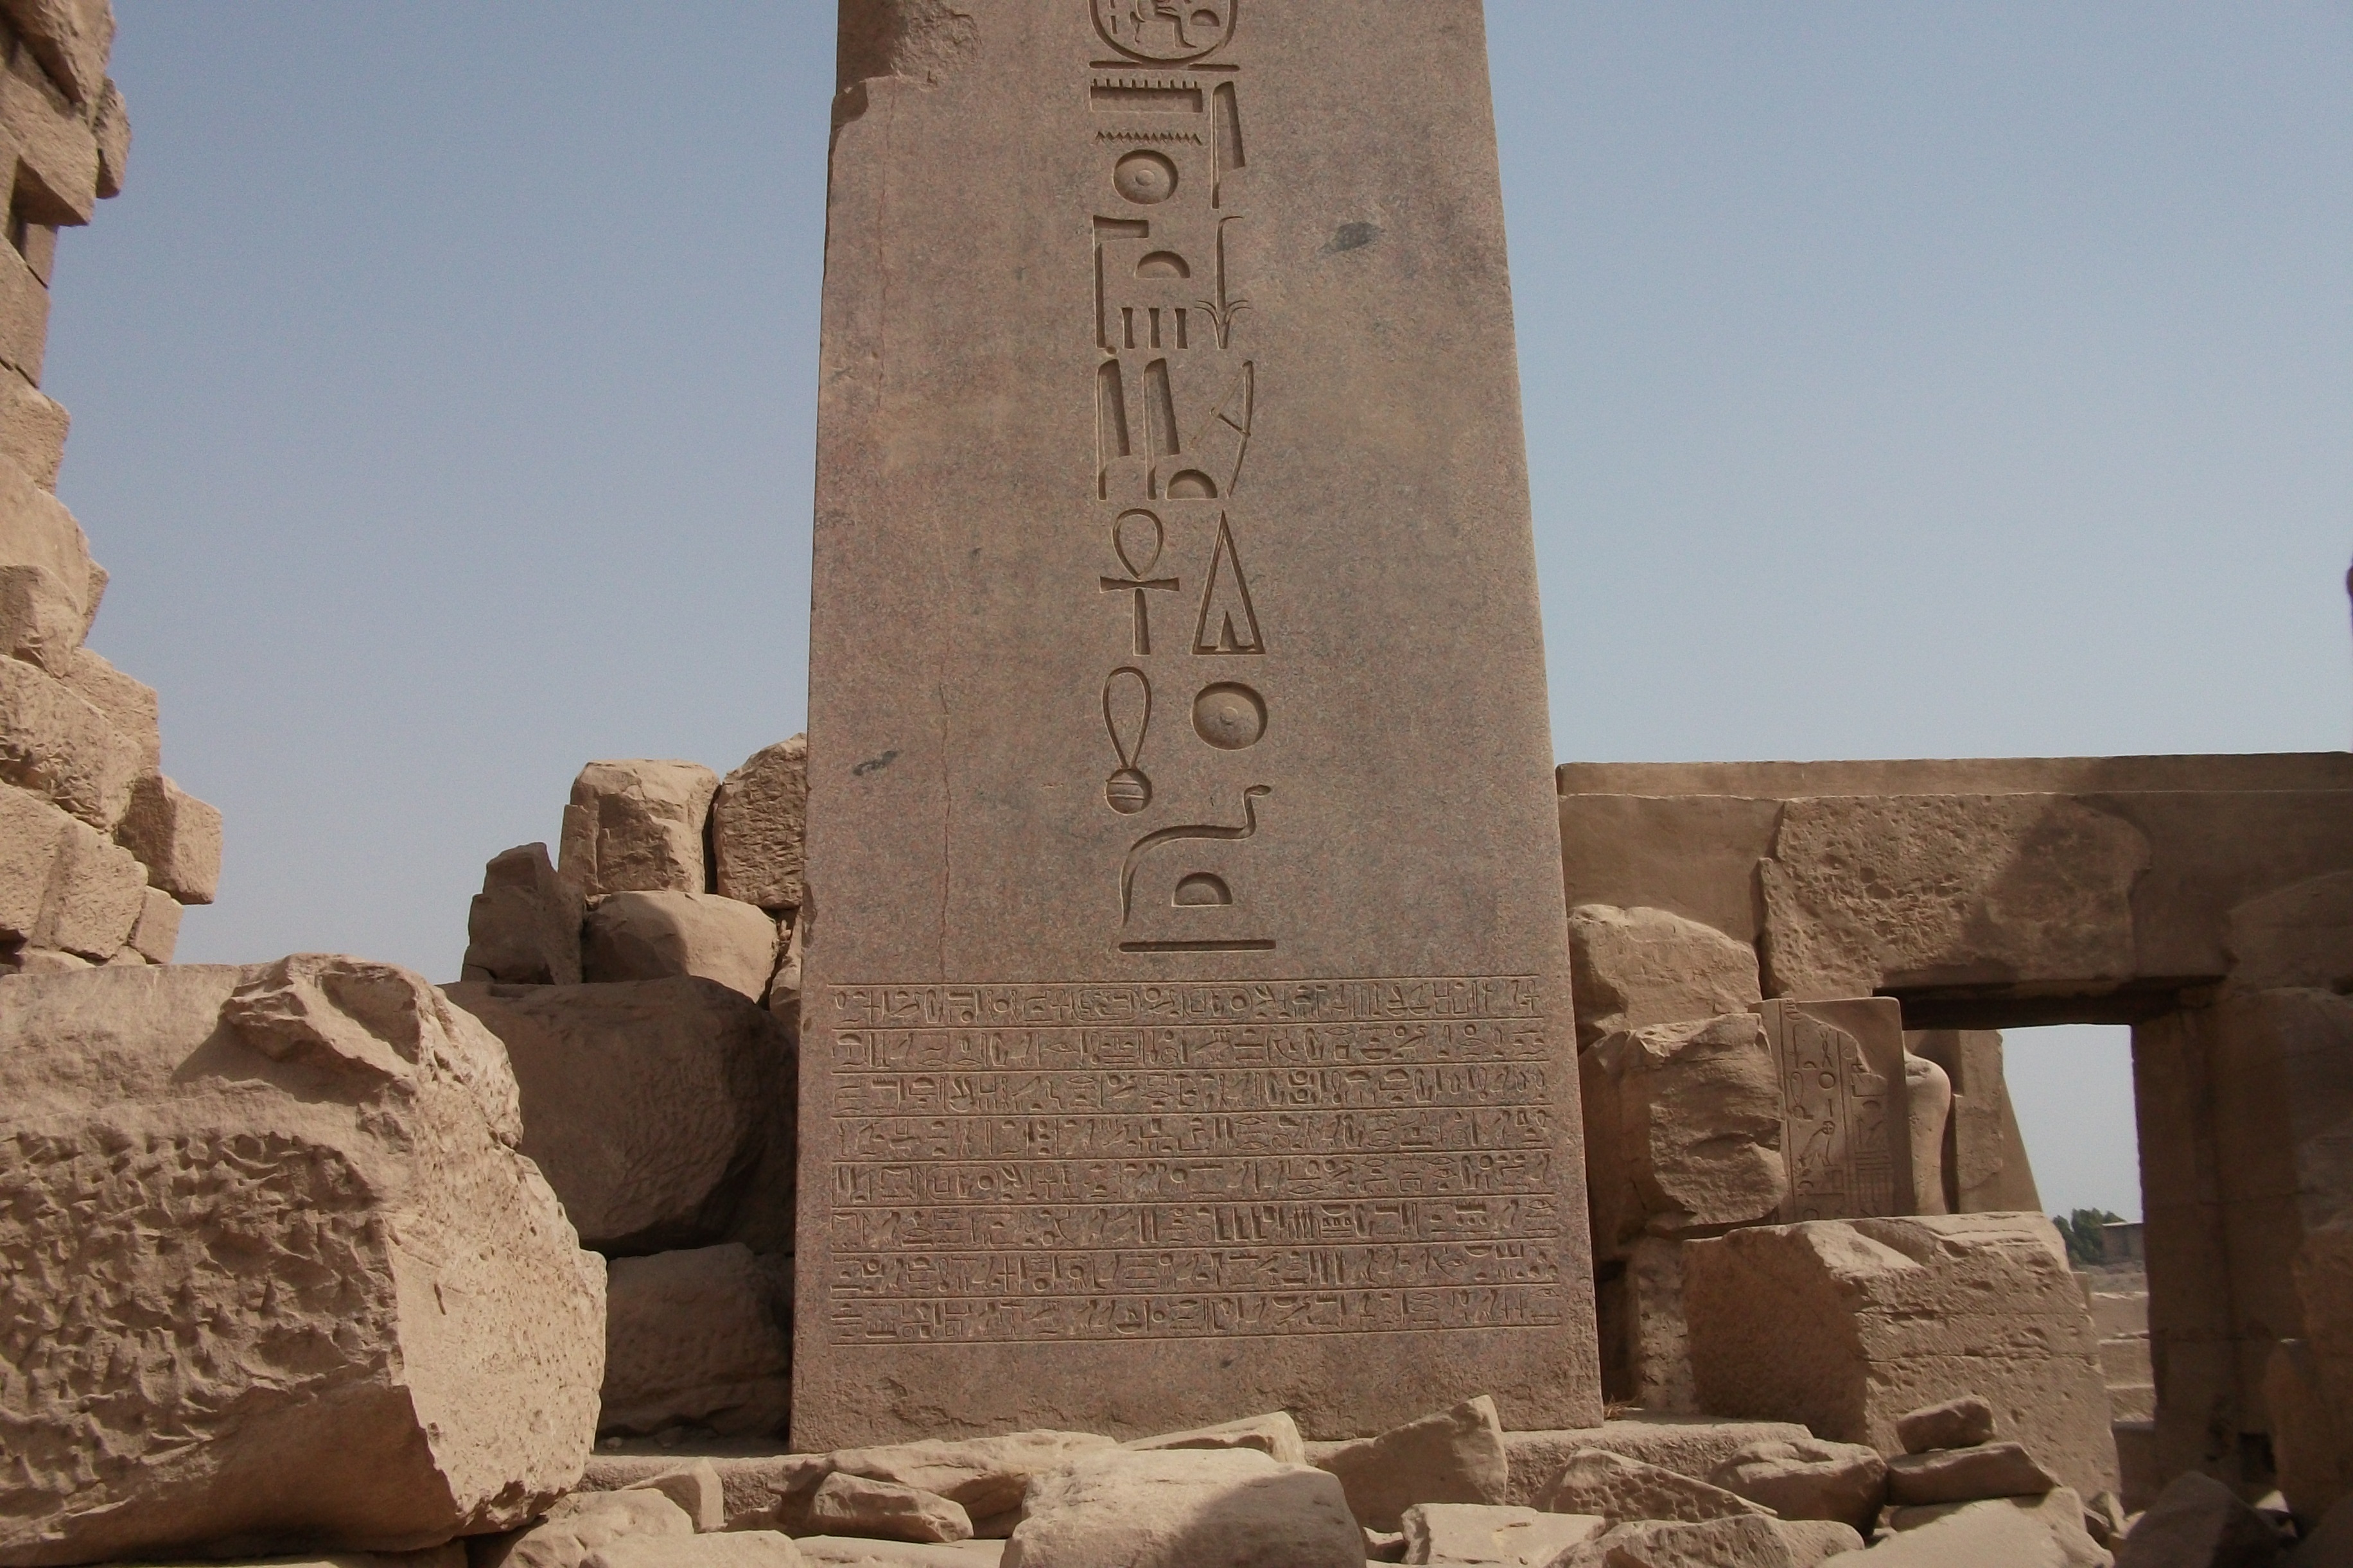
sand, rock, old, wall, monument, arch, column, landmark, egypt, memorial, temple, ruins, inscription, history, tomb, luxor, karnak, wadi, monolith, pharaohs, imposing, archaeological site, pharaonic, historic site, hieroglyphics, ancient history, egyptian temple